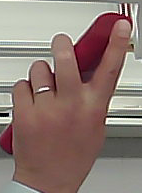
Product: loreal_shampoo